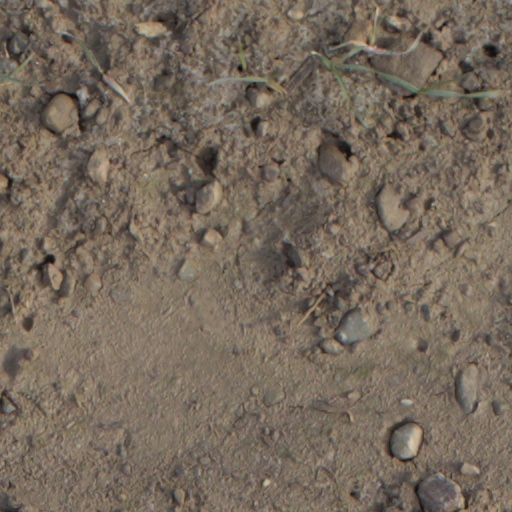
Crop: wheat